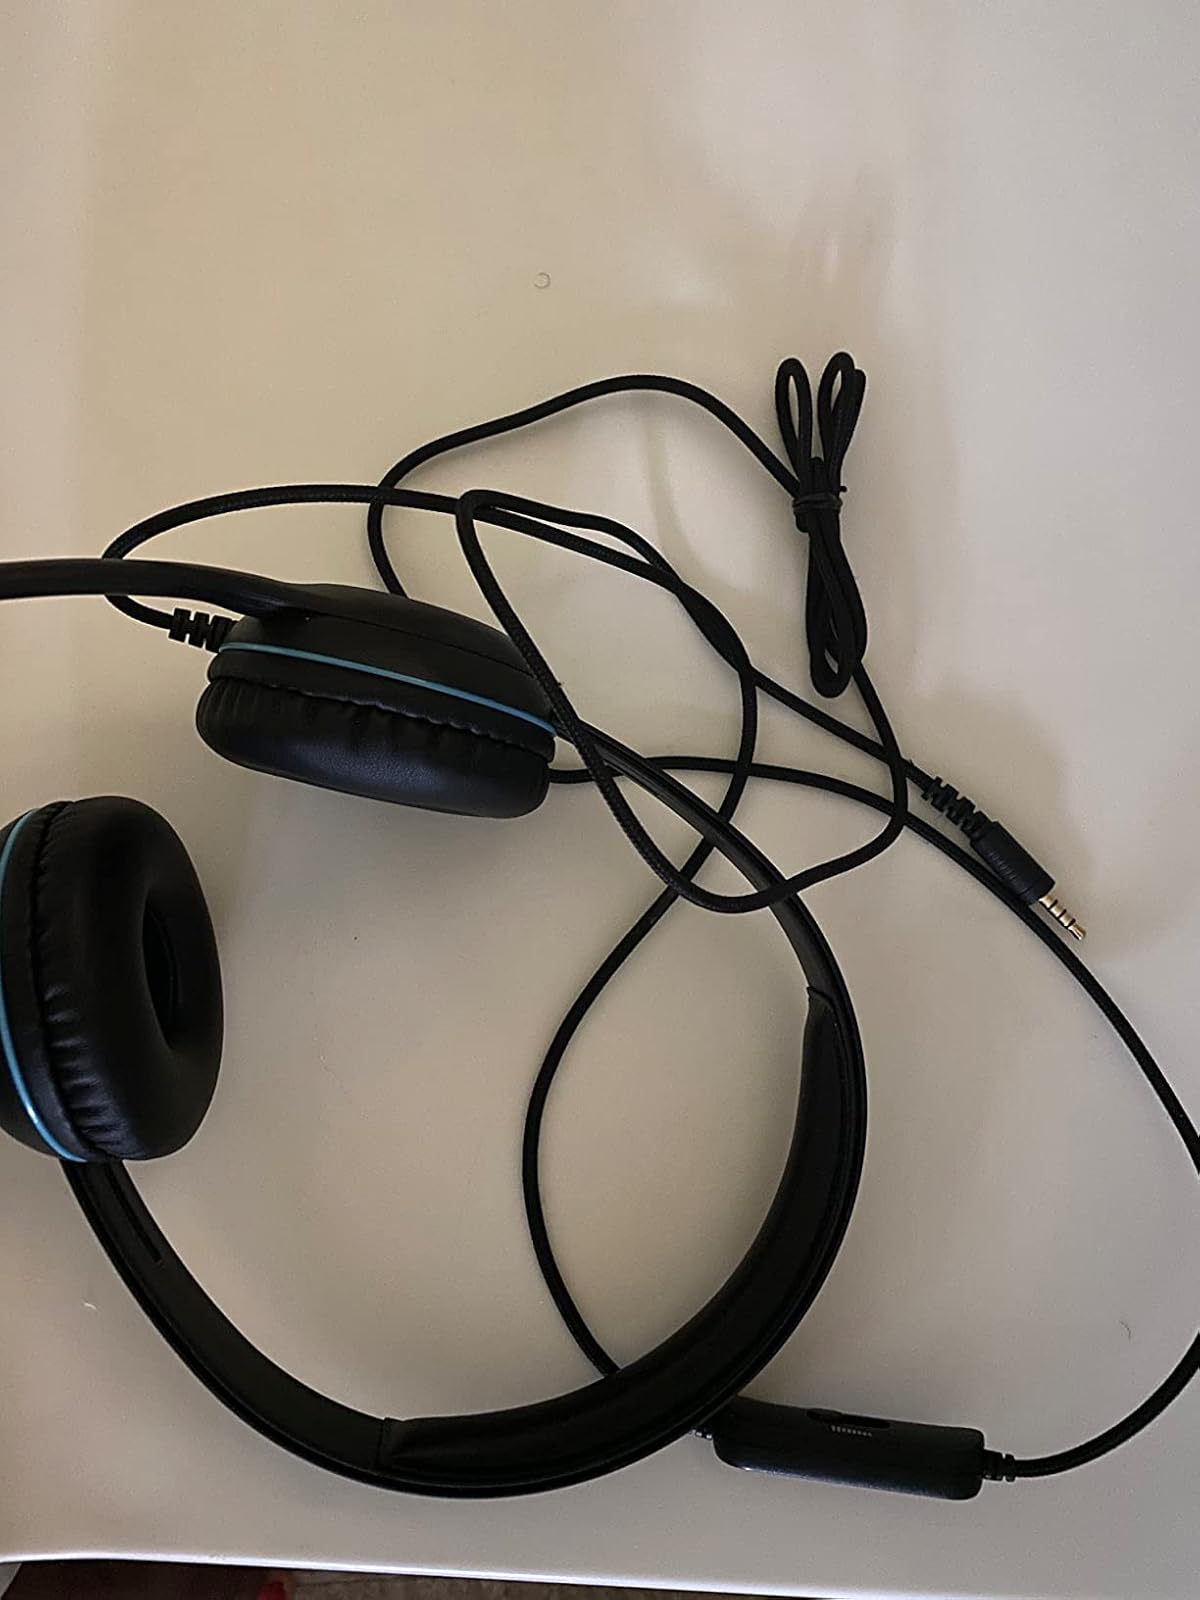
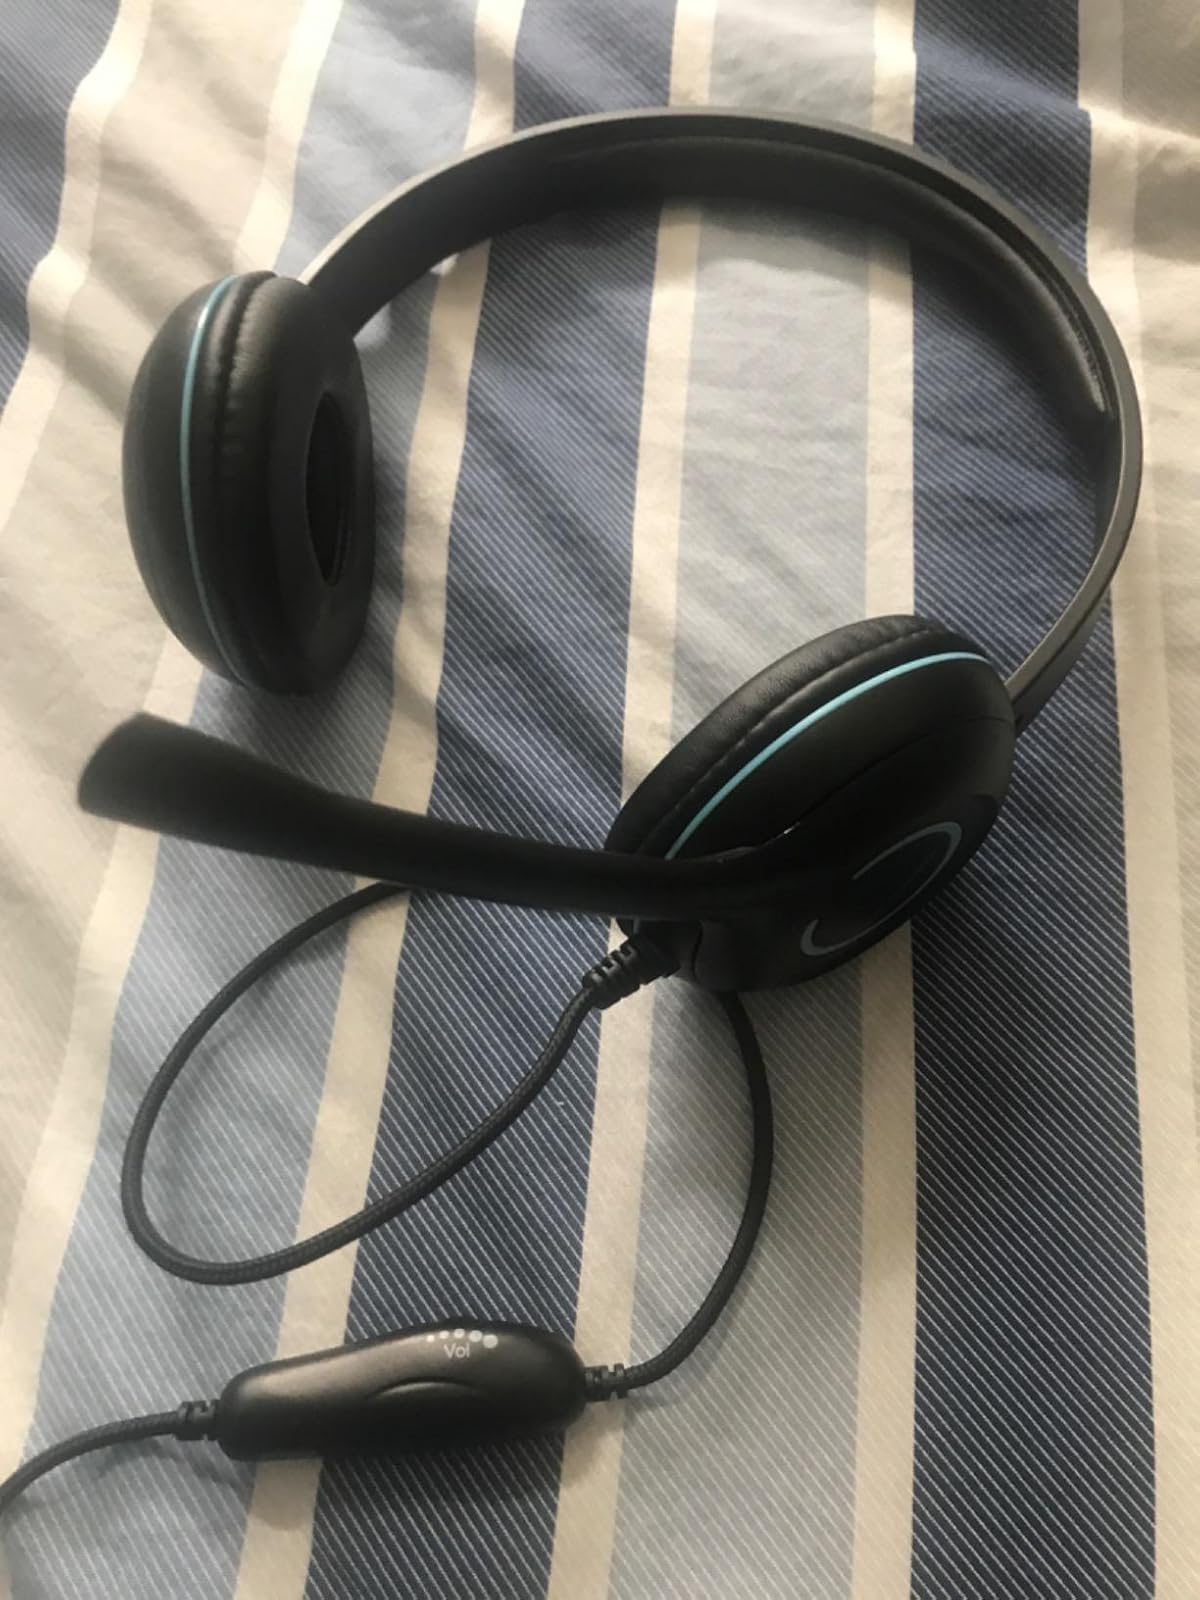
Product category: headphones
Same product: yes